Lantau Island

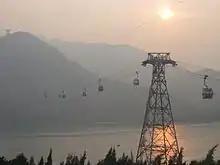
Ngong Ping 360 across Tung Chung Bay

Chinese white dolphins, often called "pink dolphins", can be seen off the coast of Lantau. , a marine park, the Southwest Lantau Marine Park, is being planned to protect them. In the southern parts of Lantau Island, local residents rely on local oyster fields, lemon and tangerine trees to make preserved fruits. There are also feral water buffalos living in Mui Wo and Pui O. The entire southern part of Lantau Island has a well-established ecosystem.